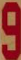
Number: 9